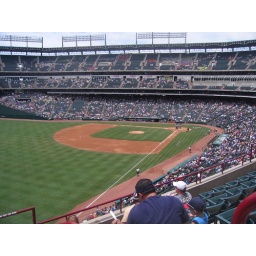
our seats in upper left field